Bibi Aisha

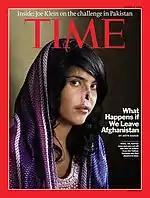
Aisha on the cover of "Time"

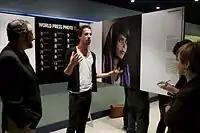
The image of Aisha was shown at a World Press Photo presentation in 2011.

Aisha's story first appeared in "The Daily Beast" in December 2009, which prompted many doctors to offer free help and reconstructive surgeries. The Grossmann Burn Foundation in California pledged to perform the necessary surgeries and began organizing for her visa in the spring of 2010.